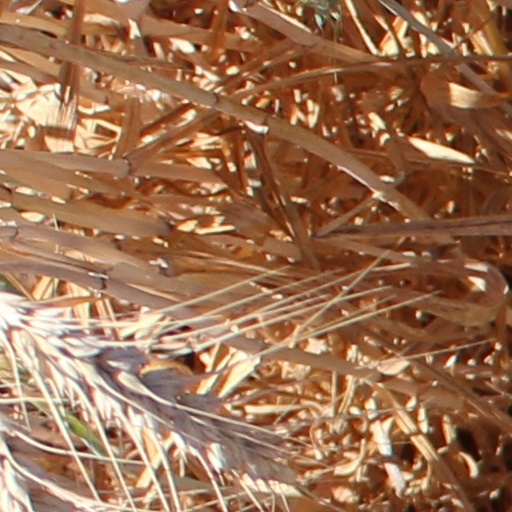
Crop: wheat